Elsecar Heritage Railway

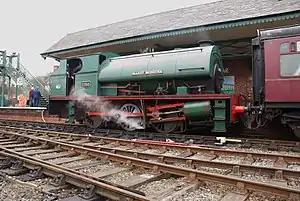
Peckett OQ Class no. 2150 "Mardy Monster" at the Elsecar Heritage Railway

The Elsecar Heritage Railway (EHR) was located on the southern part of the former South Yorkshire Railway freight-only branch which ran from Elsecar Junction on its Mexborough to Barnsley Line.